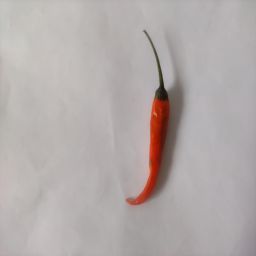
Crop: Chile Pepper
Quality: Dried